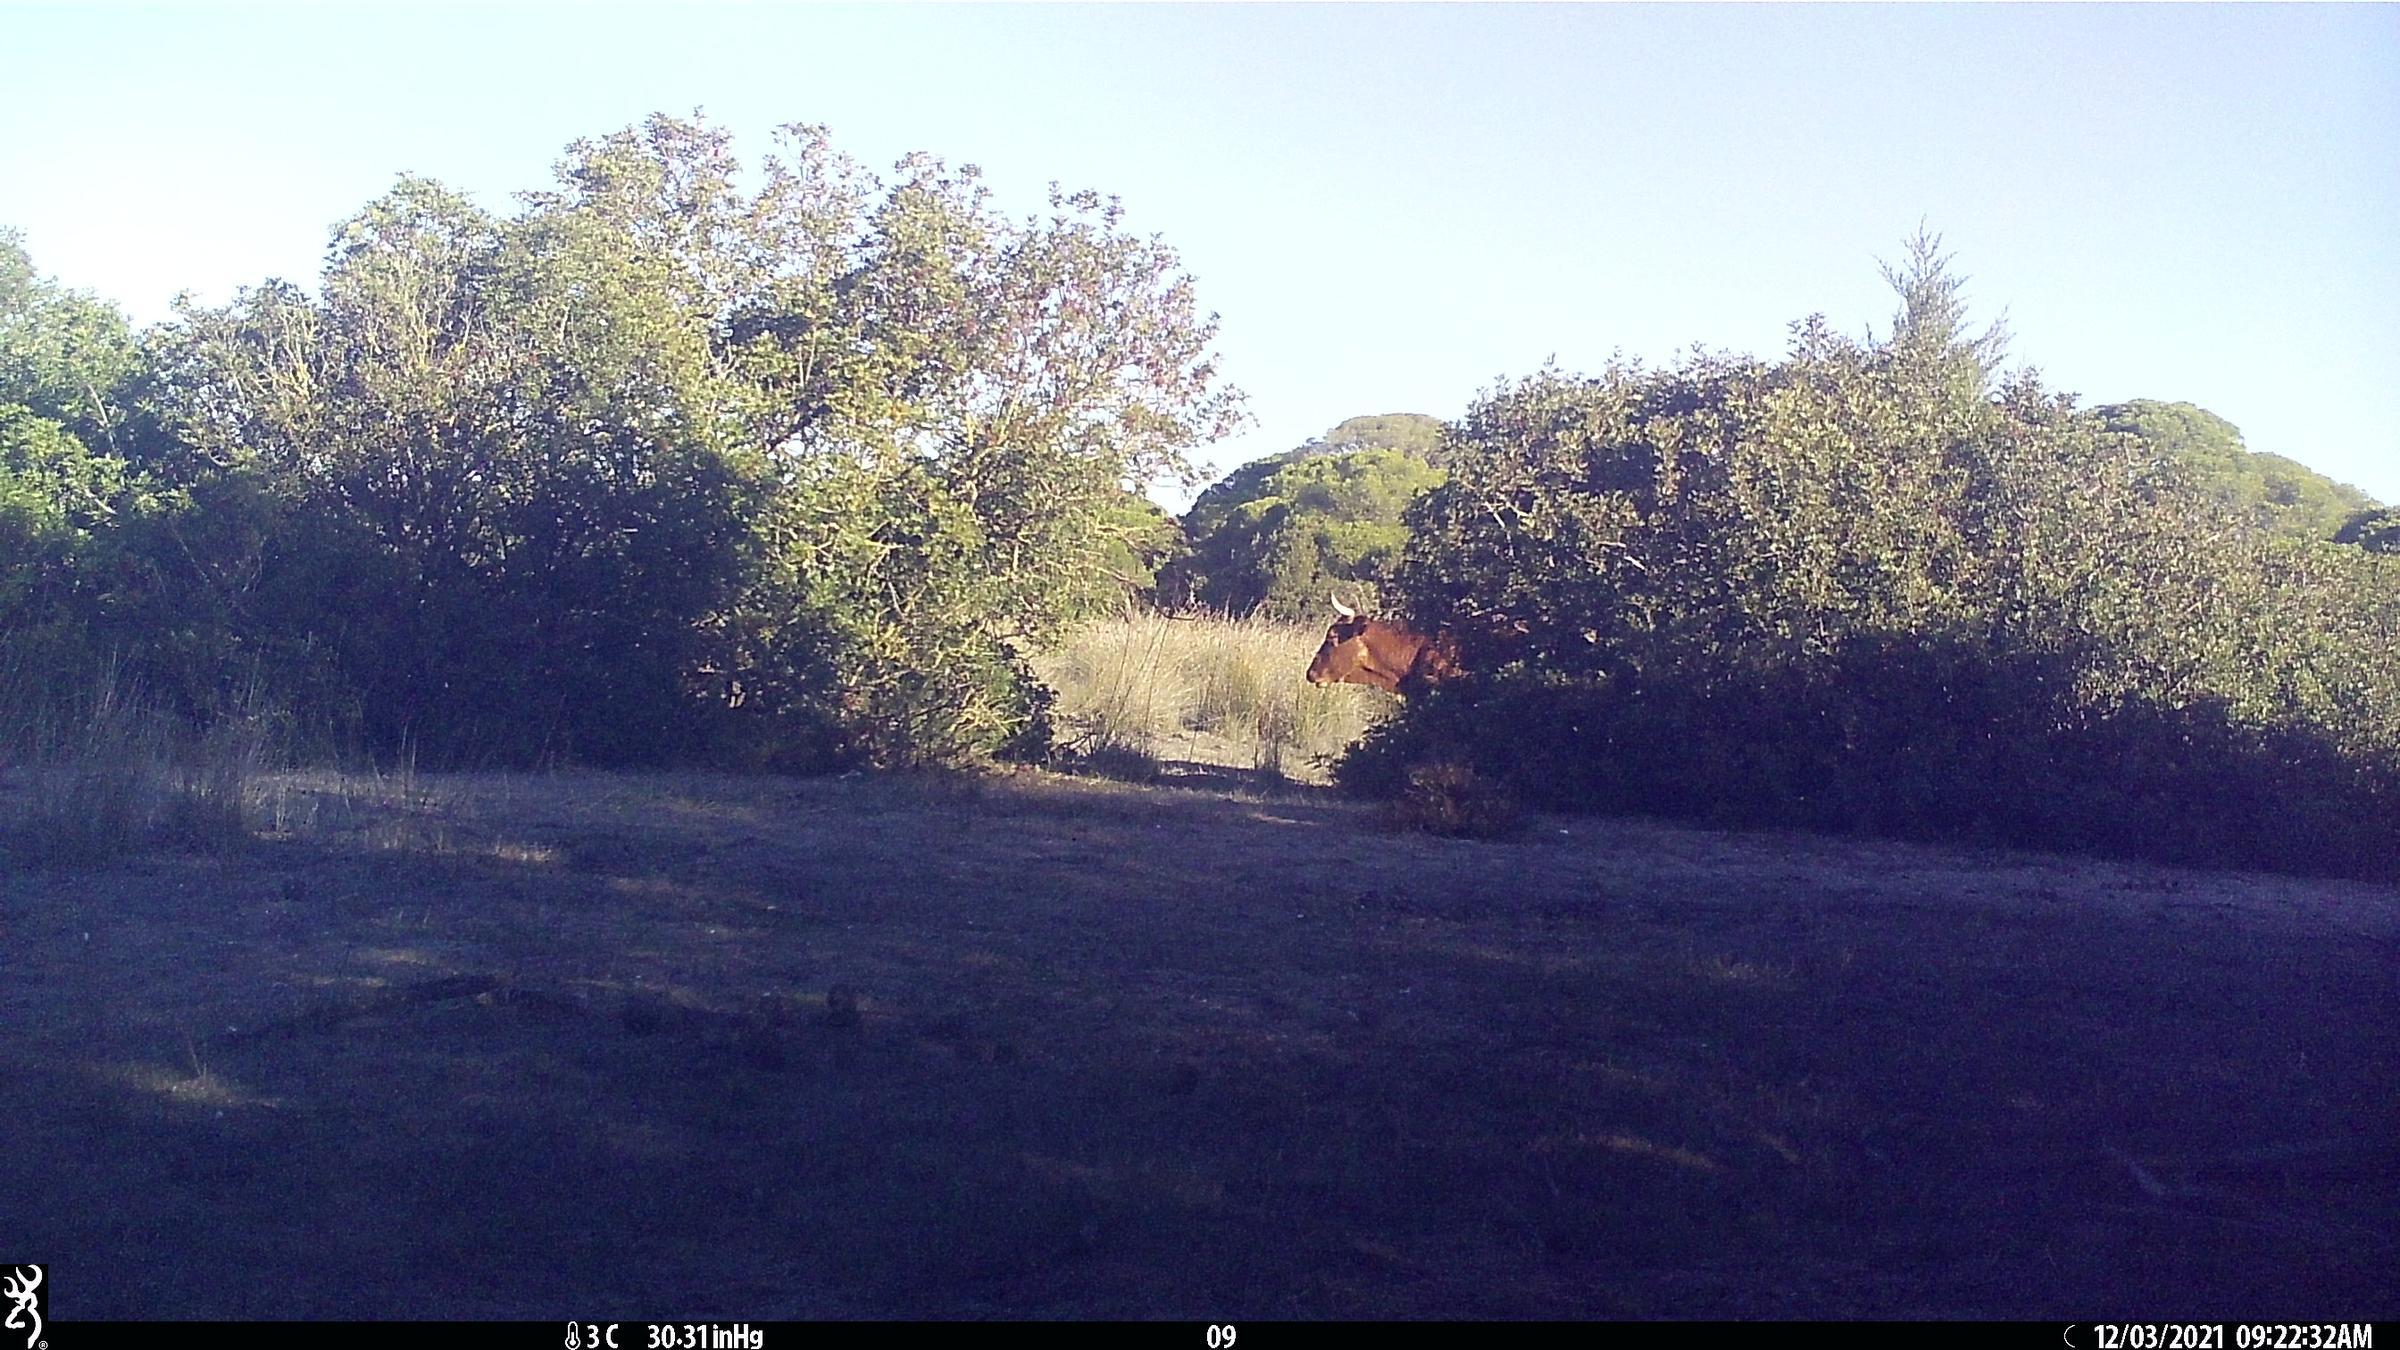
Species: Bos taurus